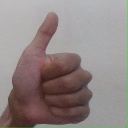
अक्षर: थ